Northrop Grumman

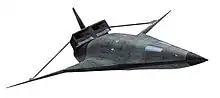
Northrop-Grumman DARPA Quiet Supersonic Platform (QSP) 2002 concept for a long-range supersonic cruise aircraft with a less intense sonic boom

In 2000, NG acquired Federal Data Corporation, Navia Aviation As, Comptek Research, Inc., and Sterling Software, Inc.